Agriculture in Mongolia

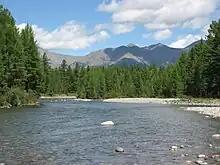
Mongolian forest interspersed with lakes and rivers

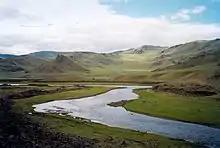
Mongolia's rivers provide a source of freshwater fish

Mongolia's vast forests (15 million hectares) are utilized for timber, hunting, and fur-bearing animals. In 1984 a Mongolian source stated that the forestry sector accounted for about one-sixth of gross national product (GNP). Until December 1987, exploitation of these resources was supervised by the Forestry and Hunting Economy Section of the Ministry of Forestry and Woodworking. In that month this section was integrated into the new Ministry of Environmental Protection. The Ministry of Environmental Protection's assumption of control of forest resources reflected the government's concern over environmental degradation resulting from indiscriminate deforestation. Forestry enterprises reafforested only 5,000 hectares of the 20,000 hectares felled annually. In addition, fires engulfed 1 million hectares of forest between 1980 and 1986. Mongolia's shrinking forests lowered water levels in many tributaries of the Selenge and Orhon rivers, hurting soil conservation and creating water shortages in Ulaanbaatar.